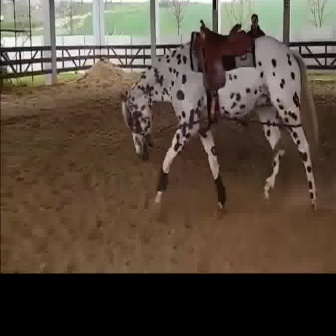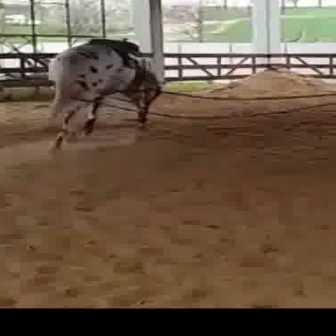
  Please identify the target specified by the bounding box [119,18,320,219] in the first image and locate it in the second image. Return the coordinates in [x_min,y_min,x_max,y_max] format.
Answer: [41,36,161,156]